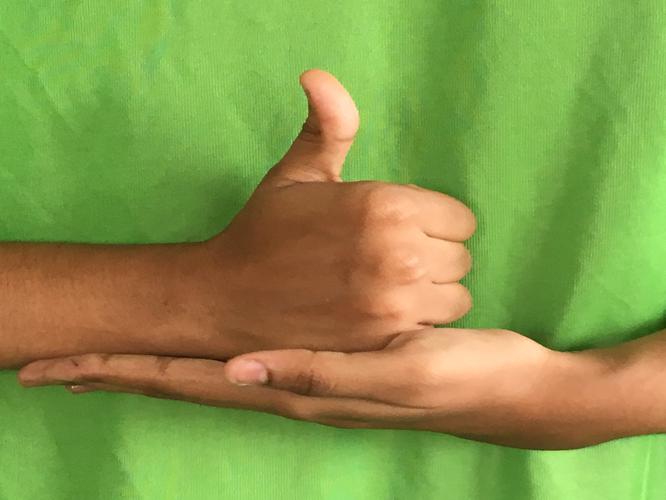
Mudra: Shivalinga
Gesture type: double_hand